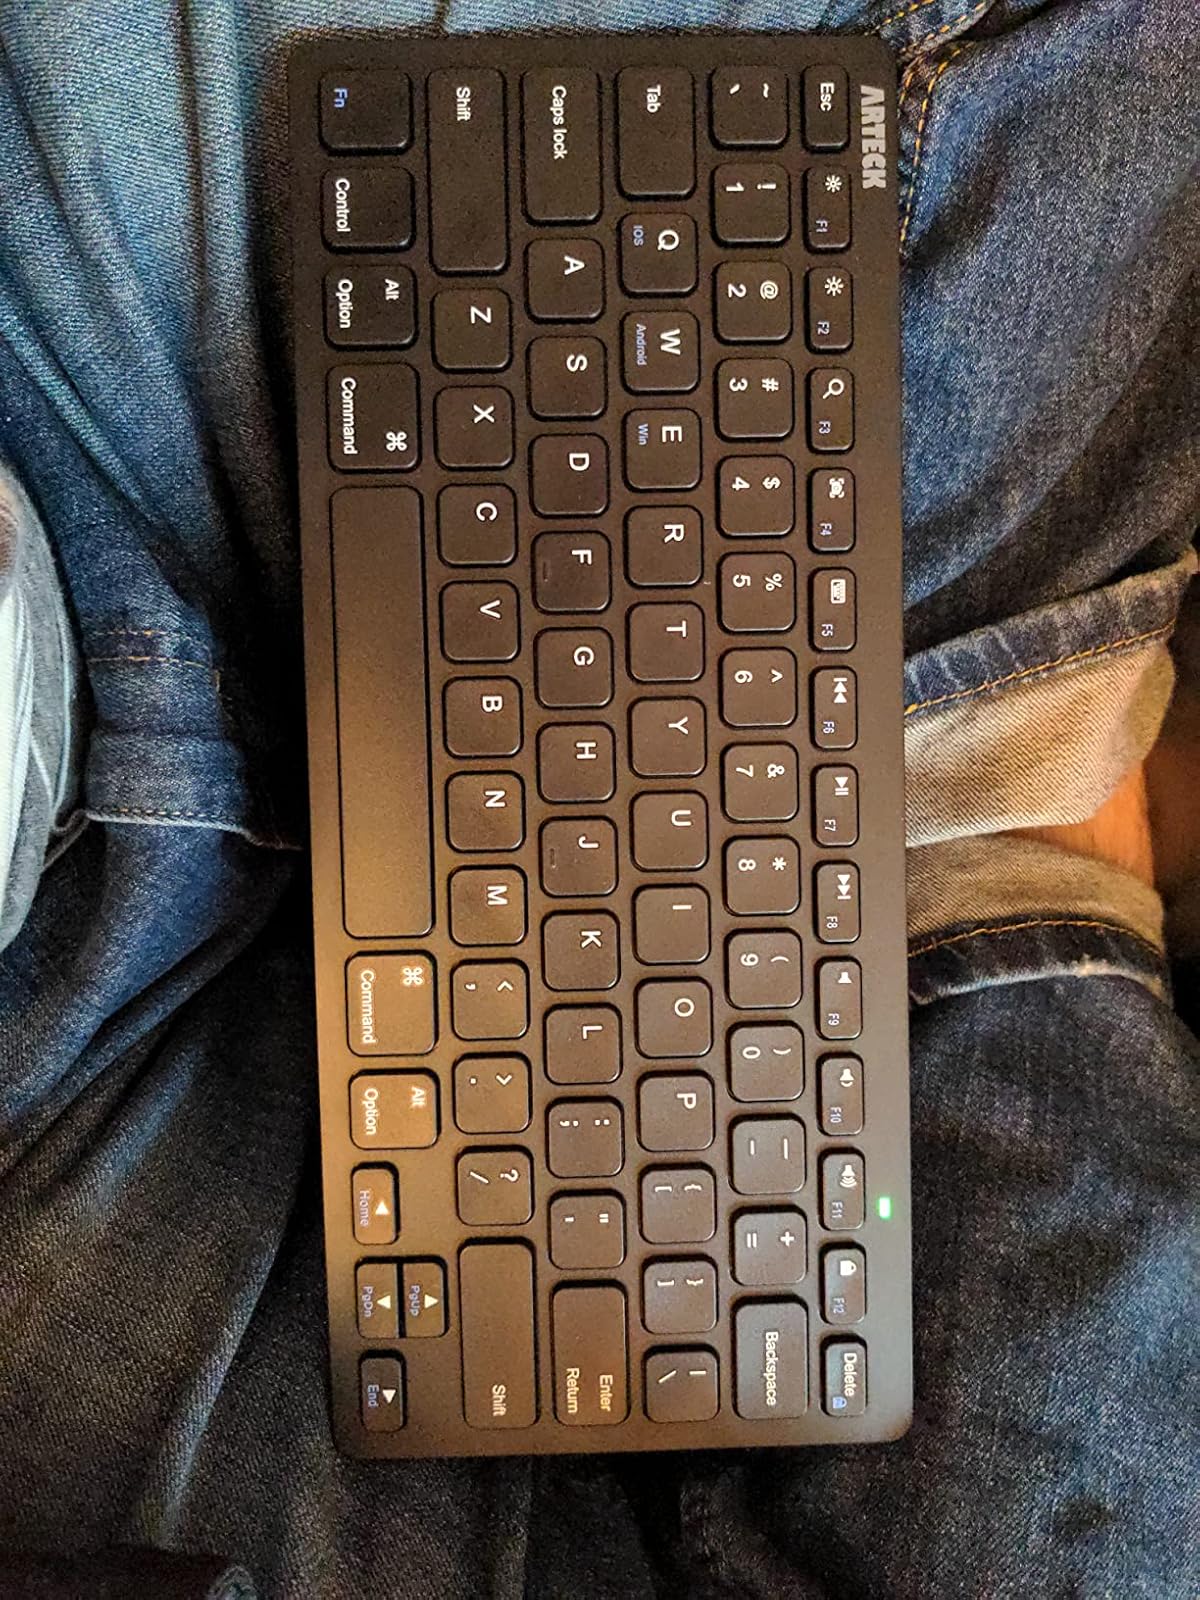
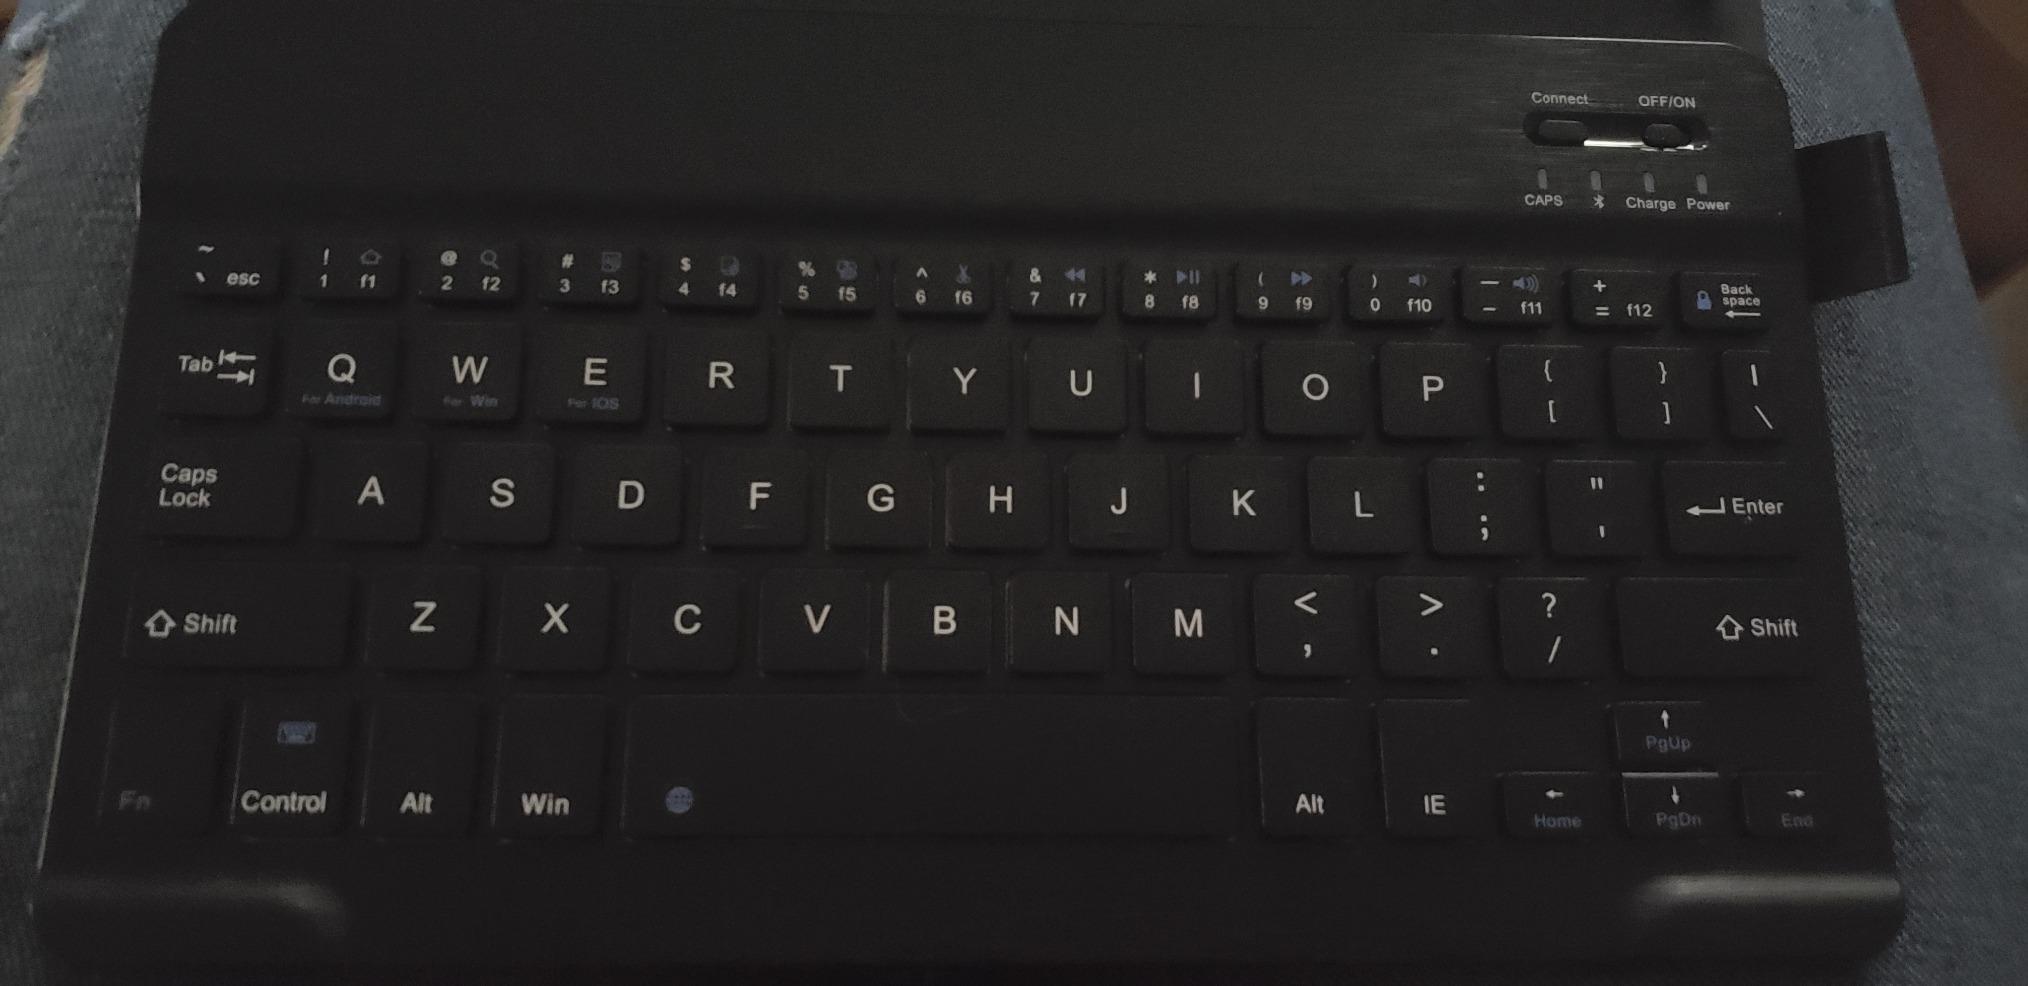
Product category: keyboard
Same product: no